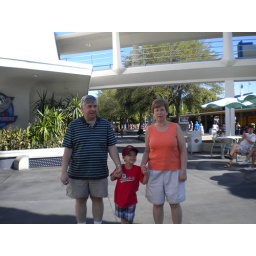
grammy, grandpa vin, and a boy in a hat